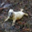
Label: seal